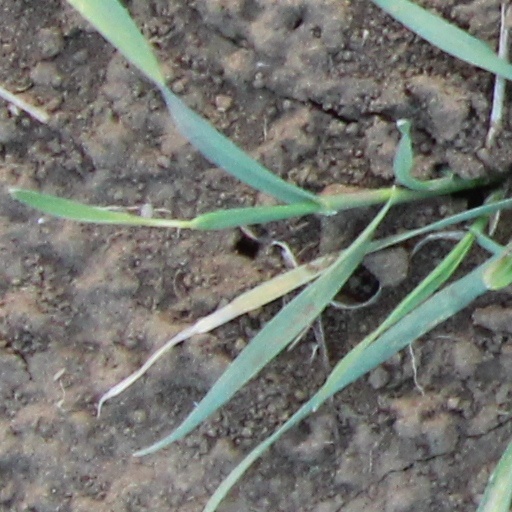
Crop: wheat